Tachlovice

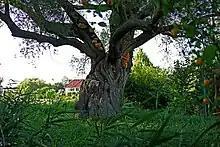
Tachlovice White Willow

The Baroque complex of the Church of Saint James the Great is a cultural monument. It represents an architecturally and urbanistically valuable set of buildings from the 1740s with clear remnants of the original Gothic construction. It contains the church and a cemetery chapel.